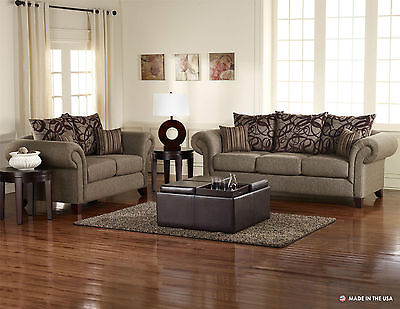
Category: sofa